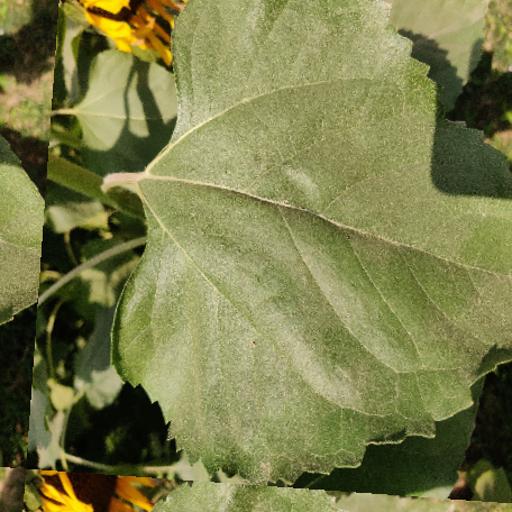
Label: Fresh_leaf